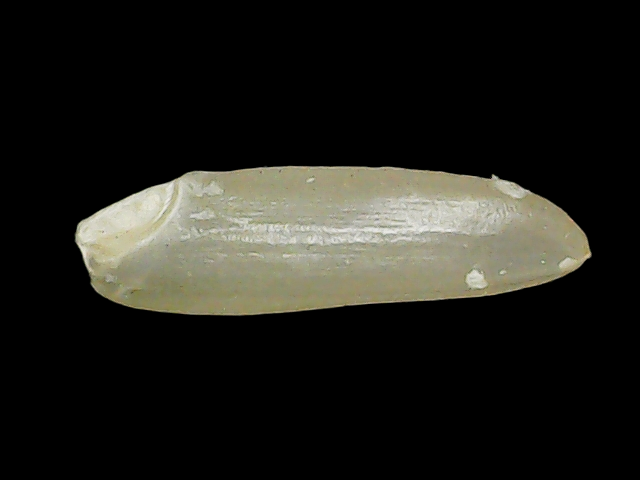
Rice variety: Binadhan11